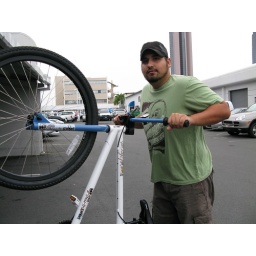
We just got my bunny a new bike. We're about to load it in the car and take it home